Maria Nowak-Vogl

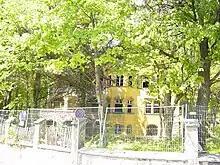
The former child observation ward of Maria Nowak-Vogl in Innsbruck, Austria. (2006)

Maria Nowak-Vogl's treatment methods led to the first critical inquiries in the 1980s. Since 2010, Nowak-Vogl's work in the observation ward has increasingly been called into question. In November 2013, a commission of experts set up by the Medical University of Innsbruck submitted a report in which the administration of medication and the physical violence used in Nowak-Vogl's treatment of the children were highlighted. The commission recommended a further scientific investigation. This was completed in an interdisciplinary research project of the Departments of Education, History and European Ethnology as well as the Department of Contemporary History at the University of Innsbruck.